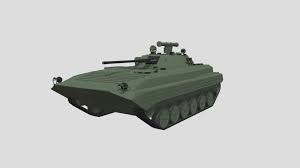
Label: BMP